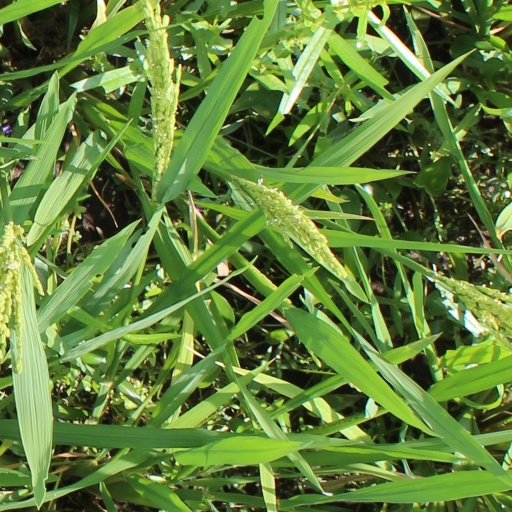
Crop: rice